Old Fourth Ward

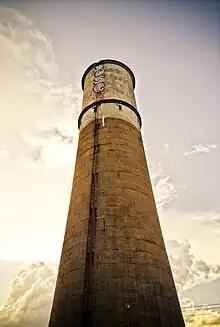
The Old Fourth Ward water tower

Gentrification of the Old Fourth Ward began in the 1980s, and continued at a more rapid pace since the 2000s. New apartment and condo complexes with ground-floor retail sprung up, particularly along the BeltLine, Ponce de Leon Avenue, North Avenue, Highland Avenue, and Boulevard. The area, which was majority Black for many decades, has seen a huge influx of diversity in recent decades. As of December 2024, Niche estimated Old Fourth Ward is 51% White, 36% Black, 5% Asian, 5% Hispanic, and 3% Other/Multi-Racial.